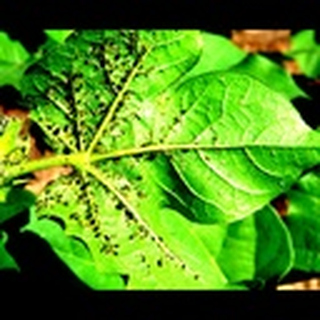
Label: cotton_aphids